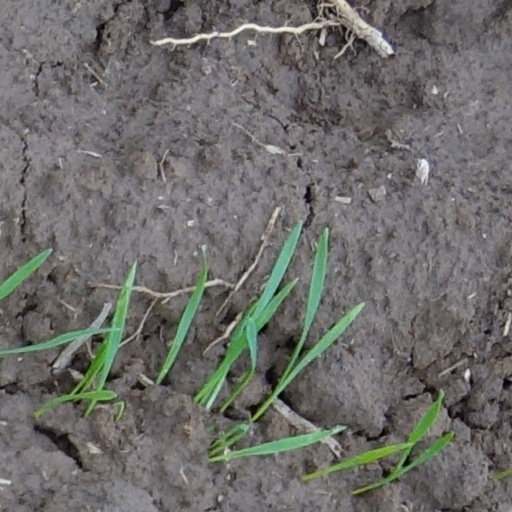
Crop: wheat